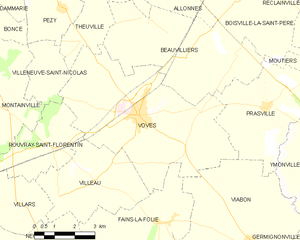
Carte de voves et des communes limitrophes.
Voves est une ancienne commune française située dans le département d'Eure-et-Loir en région Centre-Val de Loire, devenue le 1ᵉʳ janvier 2016 une commune déléguée au sein de la commune nouvelle des Villages Vovéens. Ses habitants se nomment les Vovéens.